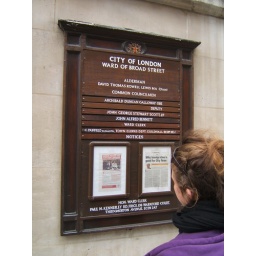
a beautiful sign on the street in london